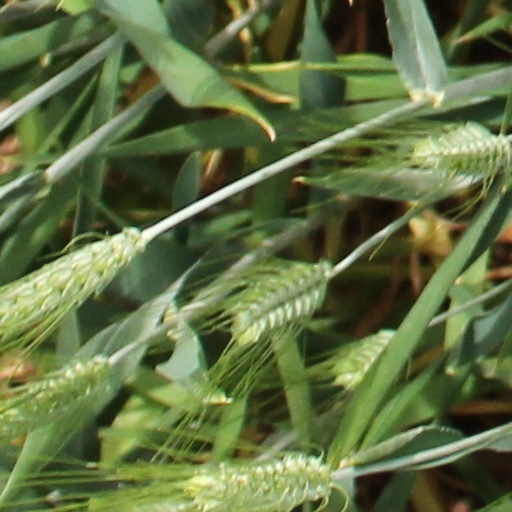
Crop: wheat